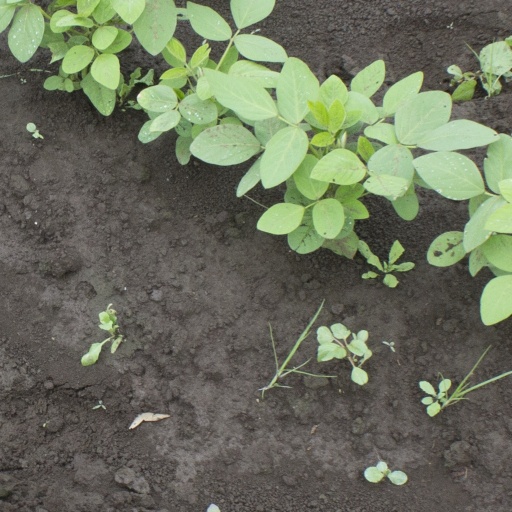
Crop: soybean